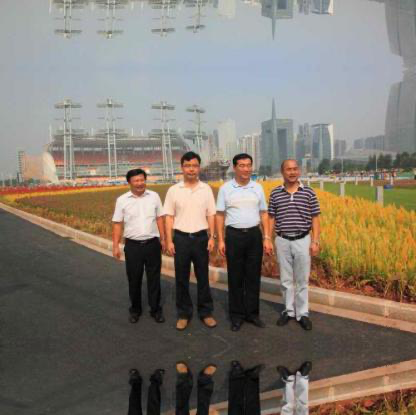
Objects in the image:
label: head
label: head
label: head
label: head